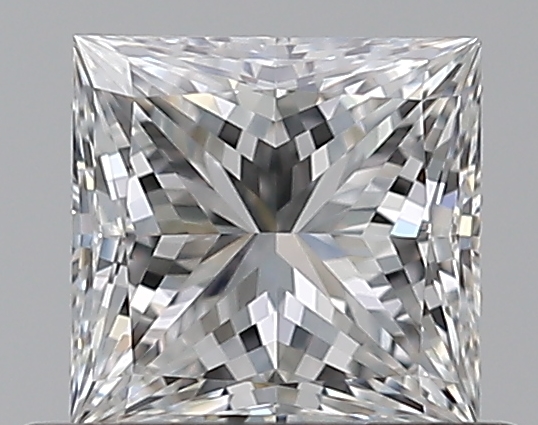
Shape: princess
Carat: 0.53
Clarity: IF
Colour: E
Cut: EX
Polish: EX
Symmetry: EX
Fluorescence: N
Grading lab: GIA
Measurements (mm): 4.58 x 4.46 x 3.15